Walter Lindrum

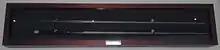
1929 World Record Cue, Commonwealth Club, Canberra

On 7 December 1929, Lindrum made a world record break of 3,262. The cue was endorsed with an engraved ivory plate 'The World's Record Break Cue. 3262 Dec.7th 1929. Walter Lindrum, Australia'. It came into the collection of Robert Menzies, Prime Minister of Australia, and after Menzies' death was presented to the Commonwealth Club in Canberra in 1965.